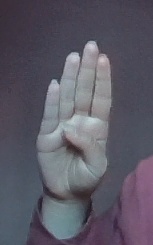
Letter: kaaf